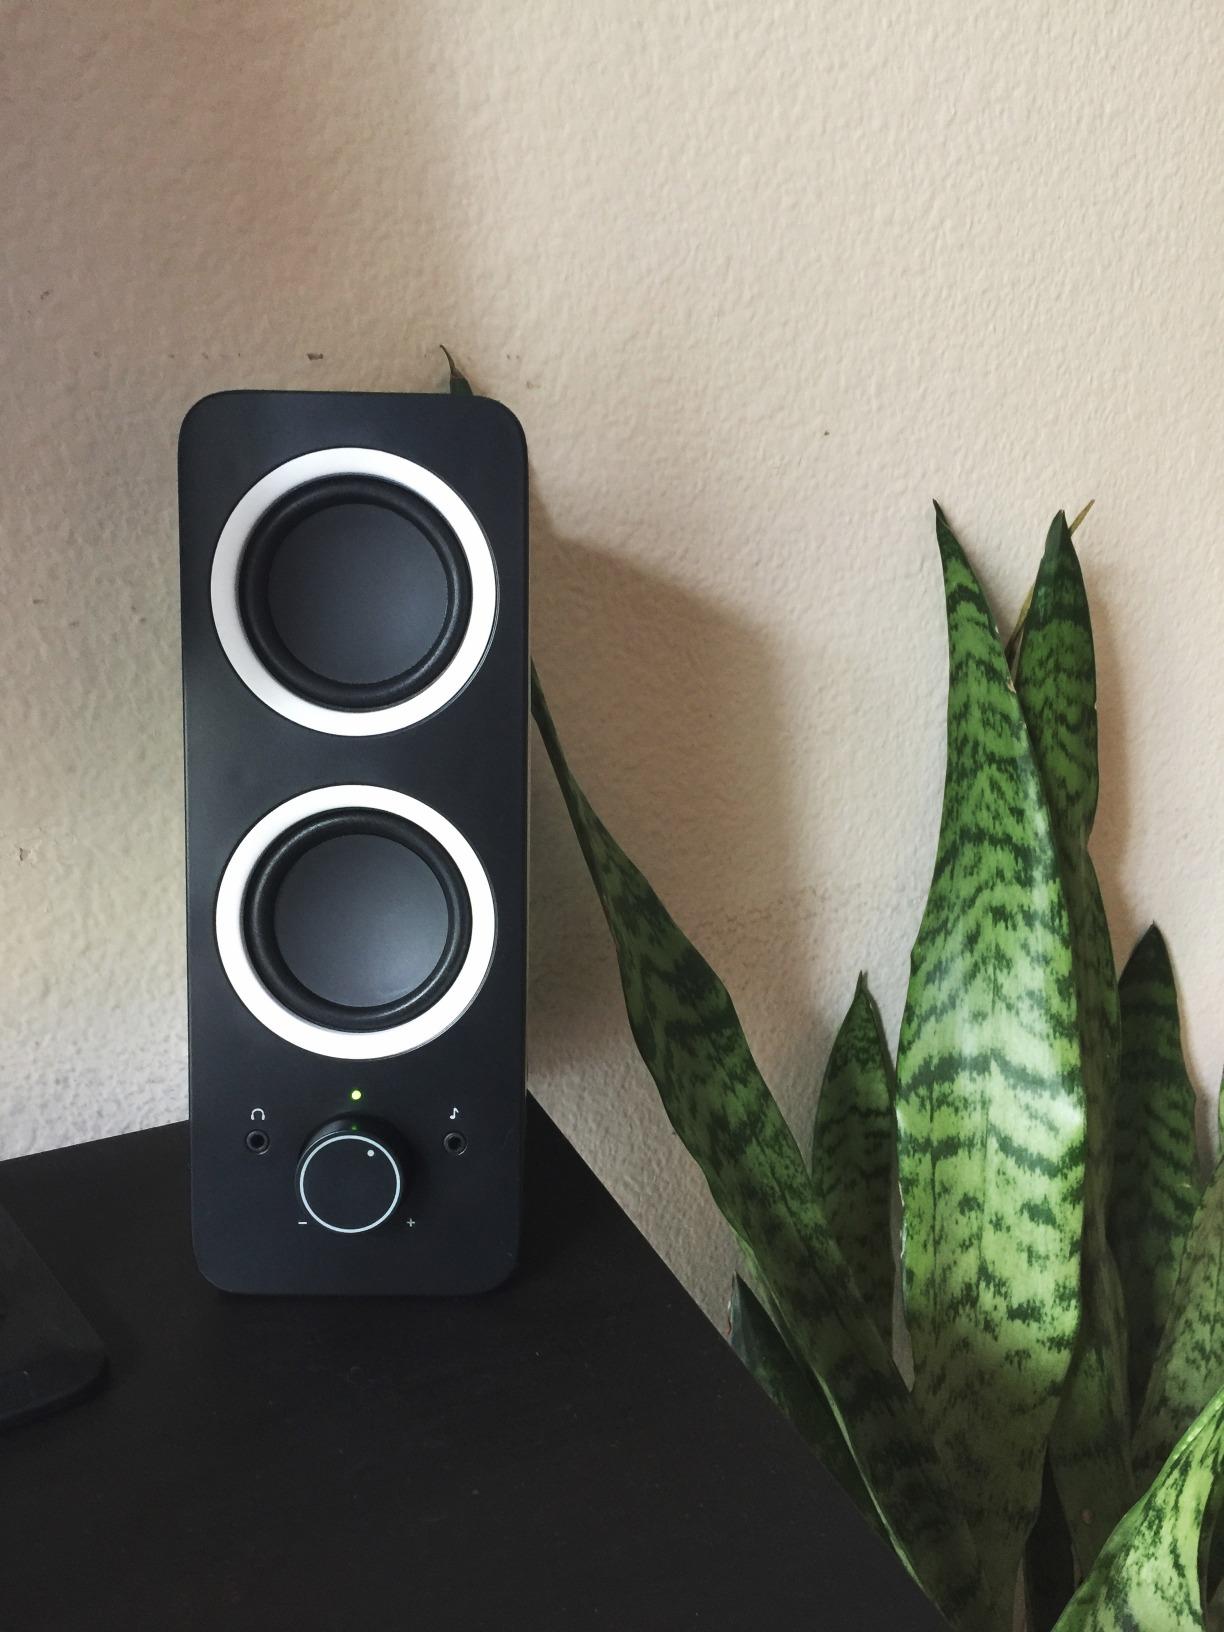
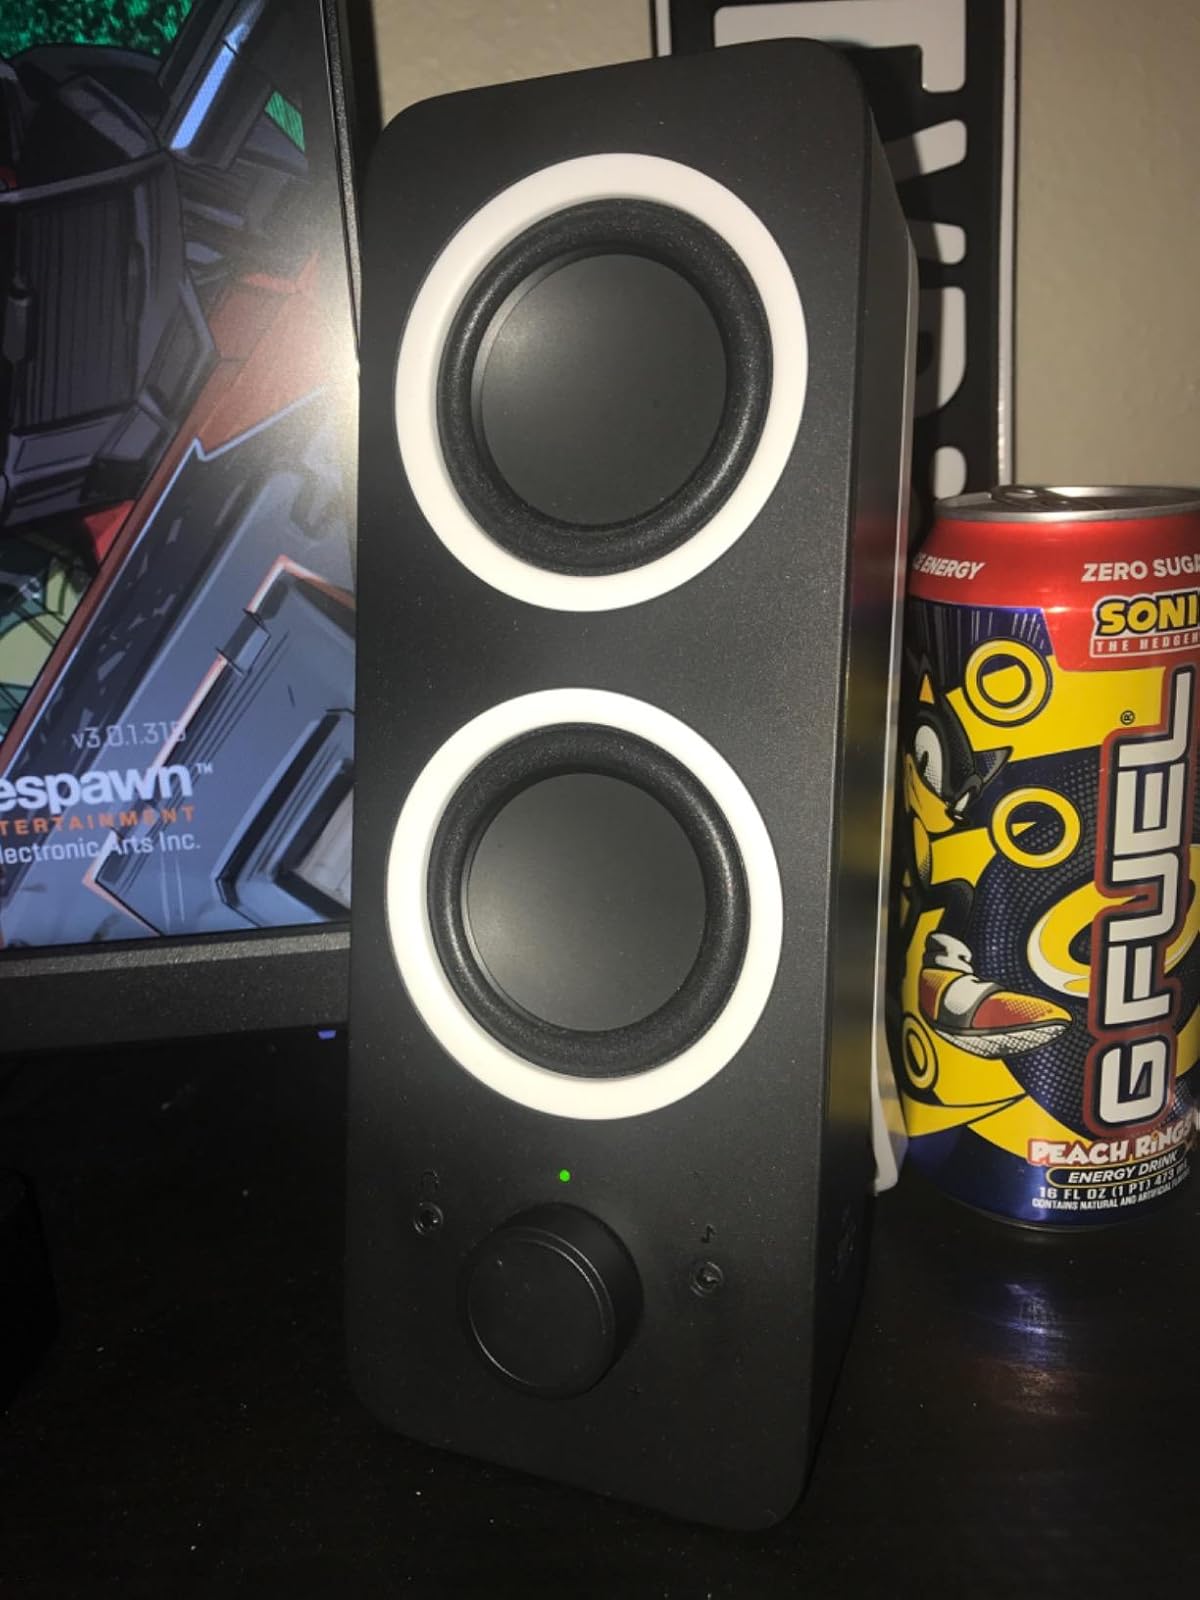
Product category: speaker
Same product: yes